The Union MMU

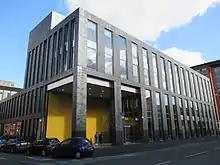
The Union MMU

The Union is controlled by the Union Officers Group formed of five current students and graduates of the university, elected by the students to control the union on their behalf.